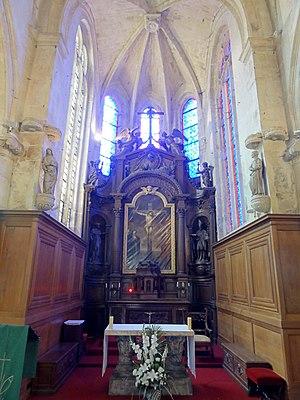
Chœur, vue vers l'est.
L'église Saint-Prix est une église catholique paroissiale située à Saint-Prix, dans le Val-d'Oise, en France. La première église romane, à laquelle appartiennent peut-être les corniches à l'est et à l'ouest de la base du clocher, a été donnée à l'abbaye Saint-Martin de Pontoise vers 1085, et un prieuré a été fondé en même temps. Le patron de la paroisse est alors saint Germain. À partir de la fin du XIIᵉ siècle et jusqu'en 1220 environ, l'église est entièrement rebâtie dans le style gothique primitif, et elle conserve de cette époque le plan et l'ordonnancement général, mais très peu d'éléments en élévation : il s'agit essentiellement des chapiteaux au nord de la nef ; des piles orientales du clocher, qui s'élève au-dessus de la croisée du transept ; de l'étage de beffroi du clocher ; et des fenêtres hautes bouchées dans la partie droite du chœur. Au XVᵉ siècle, l'essor du pèlerinage de saint Prix, dont l'église possède sans doute des reliques dès l'origine, fait que ce second patron supplante le premier, qui s'est depuis longtemps effacé.